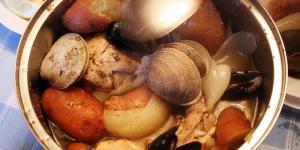
curanto en olla